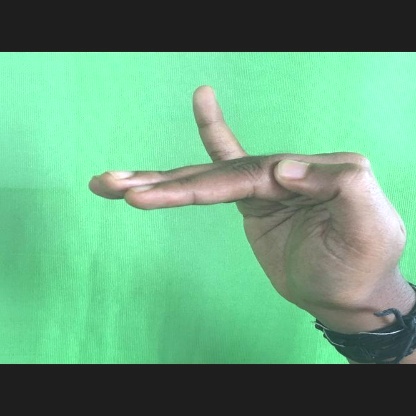
Mudra: Hamsapaksha